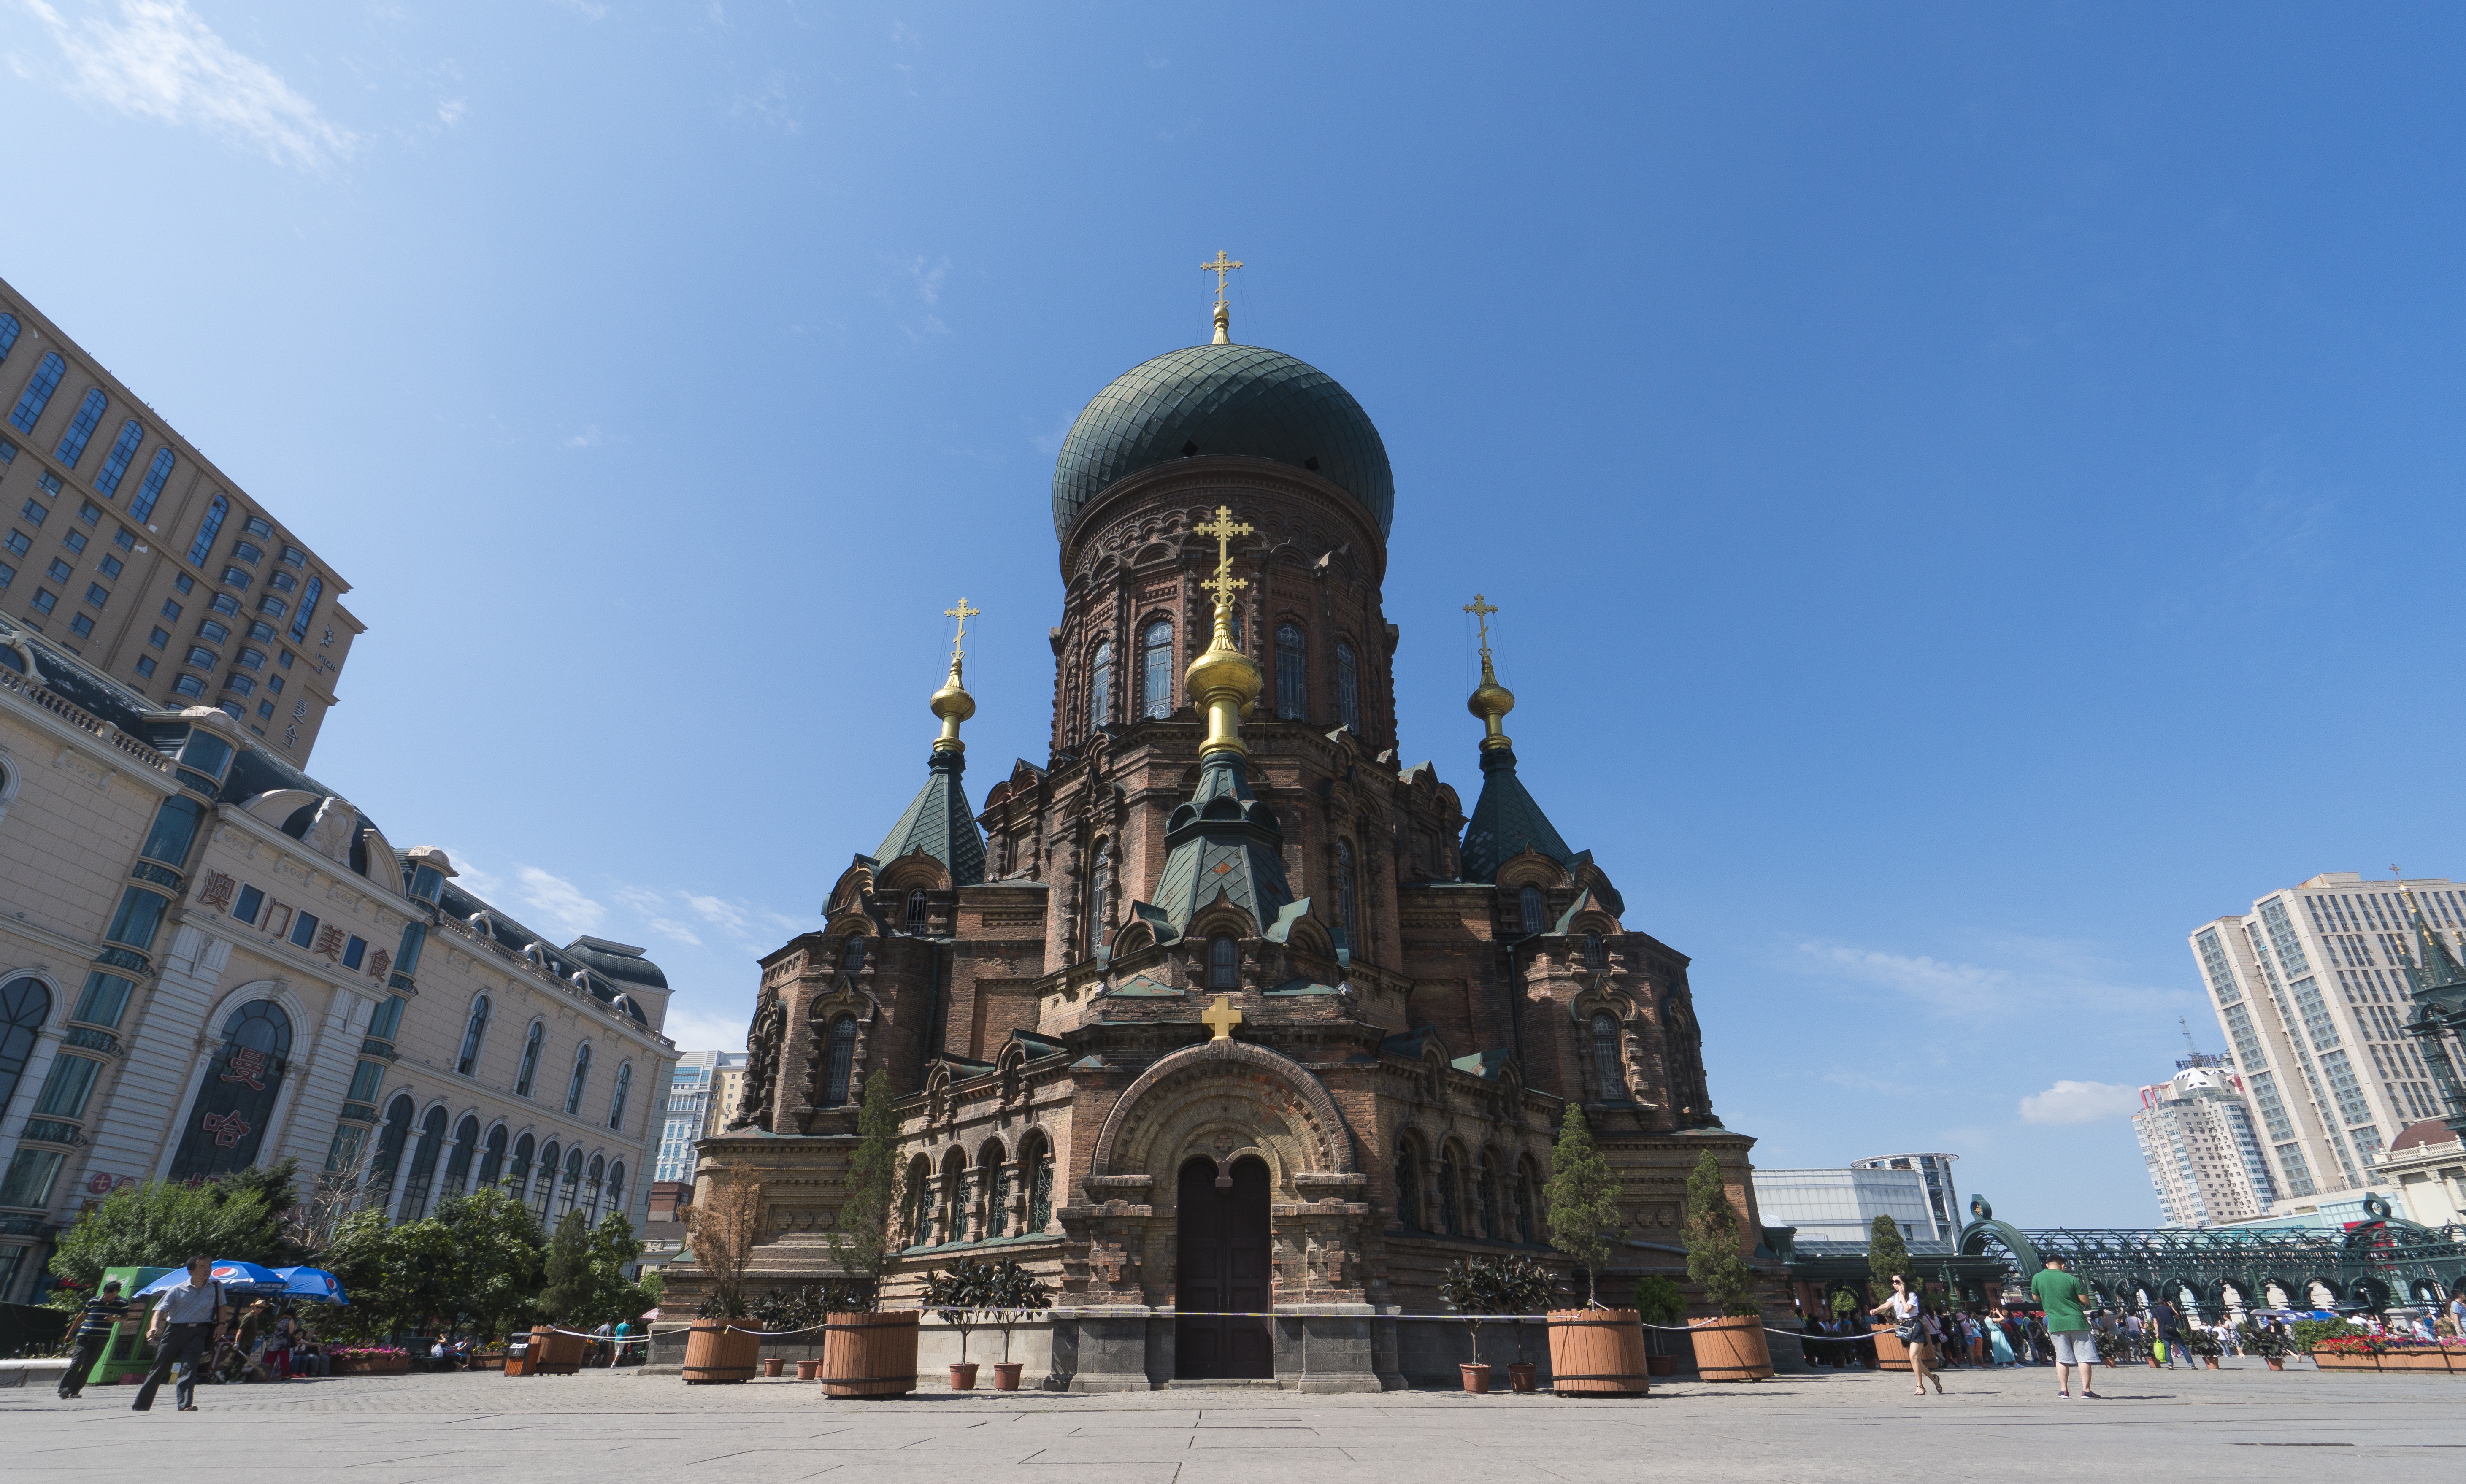
outdoor, architecture, sky, building, monument, clear, plaza, landmark, church, cathedral, tourism, place of worship, blue sky, sunny, spire, traveling, town square, basilica, dome